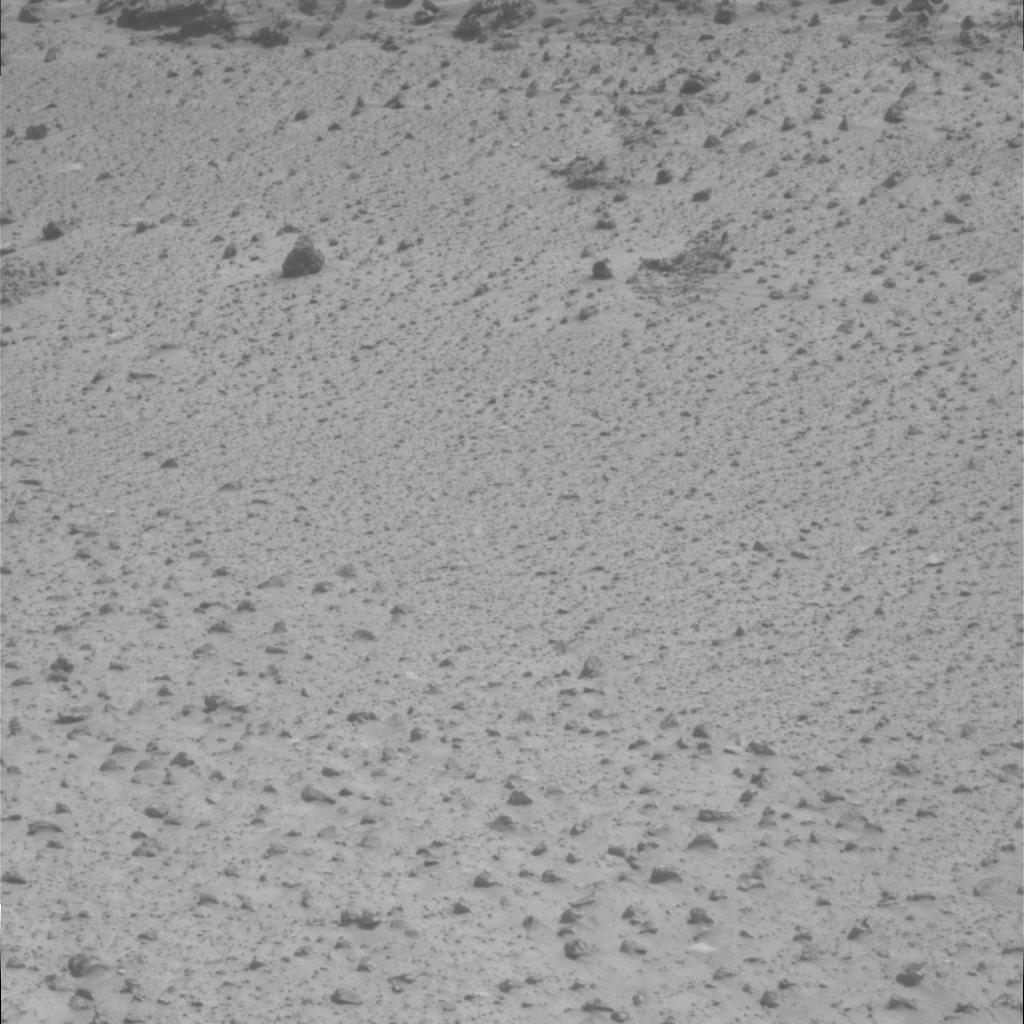
Surface features visible: Float Rocks, Clasts, Nearby Surface